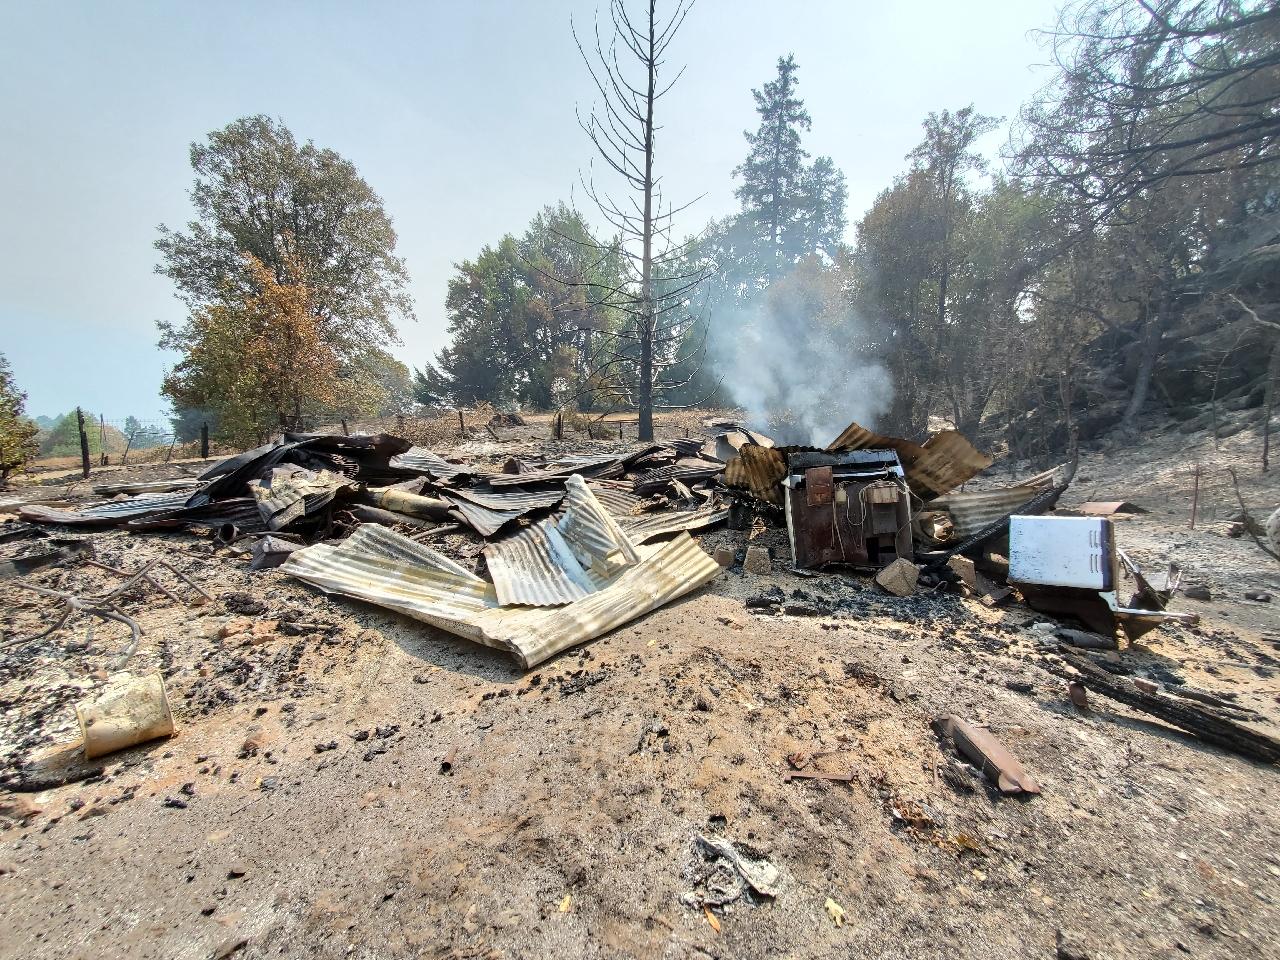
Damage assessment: destroyed